Mullassery

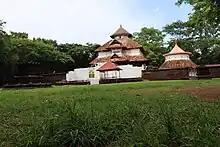
Parambanthally Shiva Kshetram, Mullassery

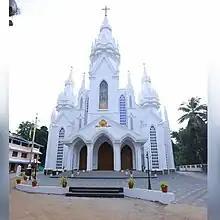
Our Lady of Mount Carmel Church, Mullassery

Mullassery is a village in Thrissur district in the state of Kerala, India. It is located west of District Headquarters Thrissur and from the state capital Thiruvanathapuram. It houses Parambanthali Mahadeva temple, Hanuman Kavu, Good Shepherd's Church and Our Lady of Mount Carmel Church (Pudukkad North). The nearest railheads are at Guruvayoor and Thrissur. Nearby airports are Cochin International Airport and Calicut Airport. Mullassery has a wetland ecosystem which is known as Kole lands. These Kole lands are considered rice granaries. Mullassery is an agricultural village however, today majority of youth of this village are UAE expatriates. The Pincode of Mullassery is 680509 and its postal head office located in Mullassery Centre.